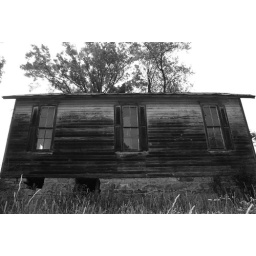
Side shot done in black and white